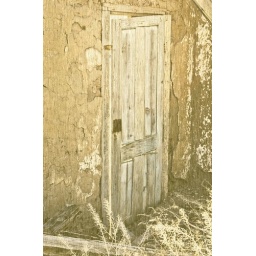
An old door in a abandoned adobe building in Hillsboro, New Mexico.